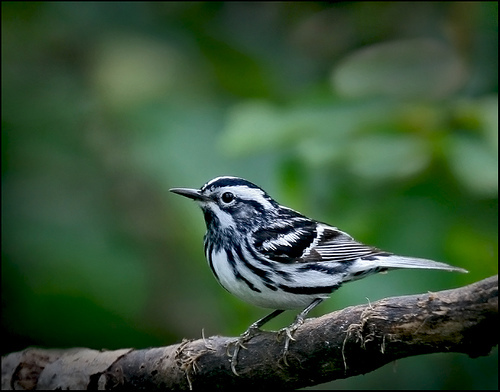
this is a black and white bird with a long black beak.
this bird has a pointed bill, a spotted breast, and a rounded belly
this is a small bird that is white with black stripes throughout its body and head.
a small bird that has a large bill, and white and black stripes.
this bird has a white eye ring and striped black and white body.
the thin tarsus on the white and black bird with a short bill
this bird is white and black in color, with a black beak.
this bird is black with white and has a very short beak.
this bird is black and white with a black beak and white wing guards.
this small bird has black and white striped wings, and a mostly white belly with black stripes leading up to its head.
Species: Black And White Warbler